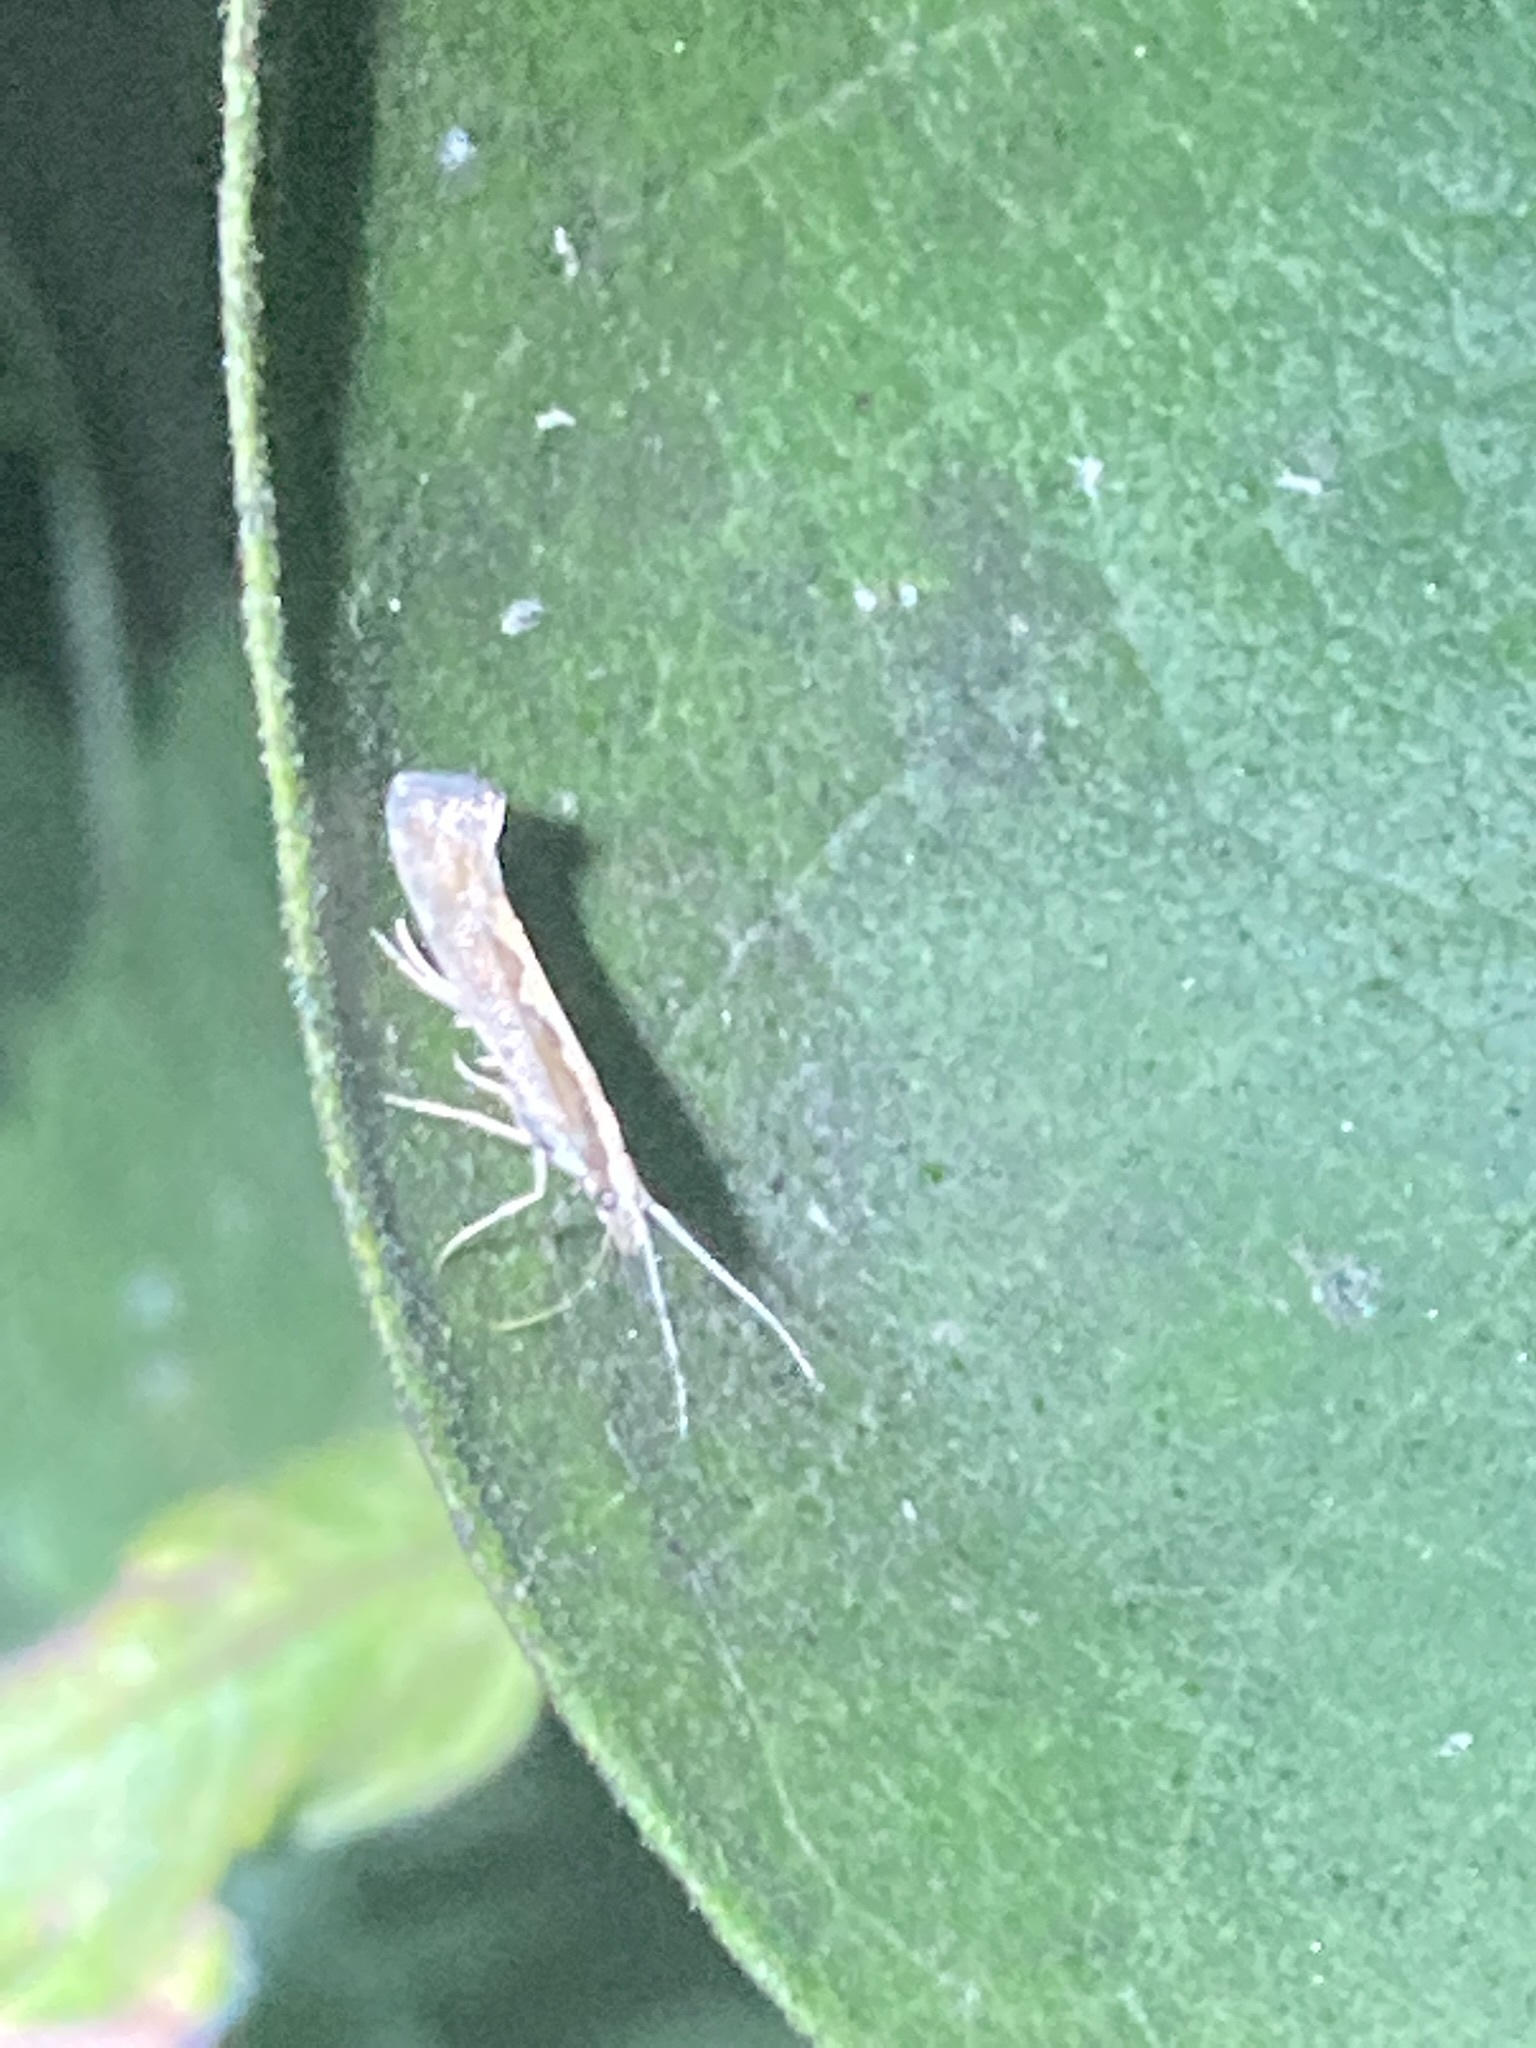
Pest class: diamondback_moth